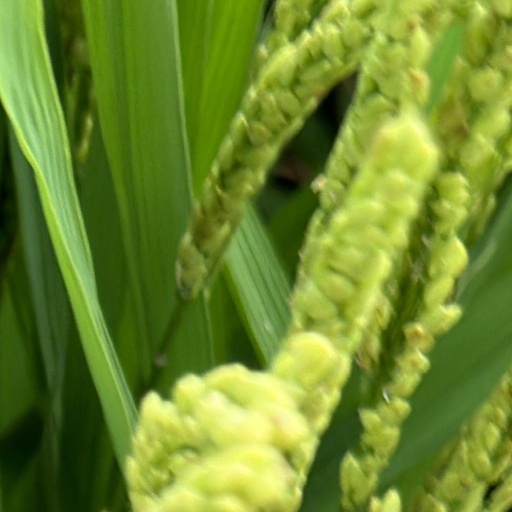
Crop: rice